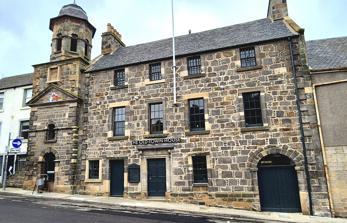
Building: Inverkeithing Town House
Country: United Kingdom
Year built: 1770
Municipal building in Inverkeithing, Scotland Inverkeithing Town House Inverkeithing Town House Location Townhall Street, Inverkeithing Coordinates 56°01′53″N 3°23′49″W / 56.0313°N 3.3969°W / 56.0313; -3.3969 Built 1770 Architect John and George Monroe Architectural style(s) Neoclassical style Listed Building – Category A Official name Townhall Street, Town House Designated 11 December 1972 Reference no. LB35087 Shown in Fife Inverkeithing Town House is a municipal building in the Townhall Street, Inverkeithing , Fife , Scotland. The structure, which is used as a base by members of the local community council, is a Category A listed building . History The first municipal building in the town was a tolbooth which dated back at least to the mid-16th century. Six women were accused of witchcraft and incarcerated there in 1621. By the mid-18th century, the tower of the old tolbooth was at risk of collapse and the burgh leaders decided to demolish the old tower and to erect a new one in its place. The new tower was designed by John Monroe in the Renaissance style , built in coursed sandstone and was completed in 1755. However, by December 1769, the main section of the tolbooth was also in a dilapidated state and the burgh leaders decided to demolish this as well and to erect the main section of a new town house on the same site. The main section was designed by George Monroe in the neoclassical style , also built in sandstone and was completed in 1770. The four-stage tower featured a round headed doorway with pilasters , voussoirs and a keystone in the first stage and a small window with voussoirs and a keystone in the second stage. The second stage was surmounted by a pediment containing the burgh coat of arms in the tympanum . There was a small blind panel on brackets in the third stage and an octagonal belfry surmounted by a dome and a weather vane in the fourth stage. The design for the main section involved an asymmetrical main frontage with four bays facing onto Townhall Street; the second bay from the left featured a doorway flanked by pilasters supporting a cornice and the fourth bay featured a pend leading to St Peter's churchyard behind. The first floor was fenestrated by four evenly spaced sash windows with architraves and the second floor was fenestrated by four evenly spaced small square windows with wrought iron grills. Internally, the principal rooms were the prison for petty criminals on the ground floor, the courtroom on the first floor and the prison for debtors on the second floor. The building continued to serve as the meeting place of the burgh council for much of the 20th century, but ceased to be the local seat of government when the enlarged Dunfermline District Council was formed in 1975. The town house subsequently became the meeting place of Inverkeithing Community Council and a venue for councillors' surgeries. A major programme of restoration works, which involved repairs to the external masonry and the installation of a lift, was initiated with financial support from Fife Council , the National Lottery Heritage Fund , Historic Environment Scotland and the Scottish Government in June 2022. The work, which is being carried out by Ashwood Scotland to a design by ARC architects, will enable the building to be used as a community hub and is due to be completed in 2024. See also List of listed buildings in Inverkeithing, Fife List of Category A listed buildings in Fife References